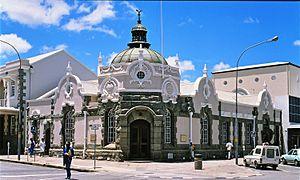
King William's Town est une ville d'Afrique du Sud située dans la province du Cap-Oriental.